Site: brandenburg
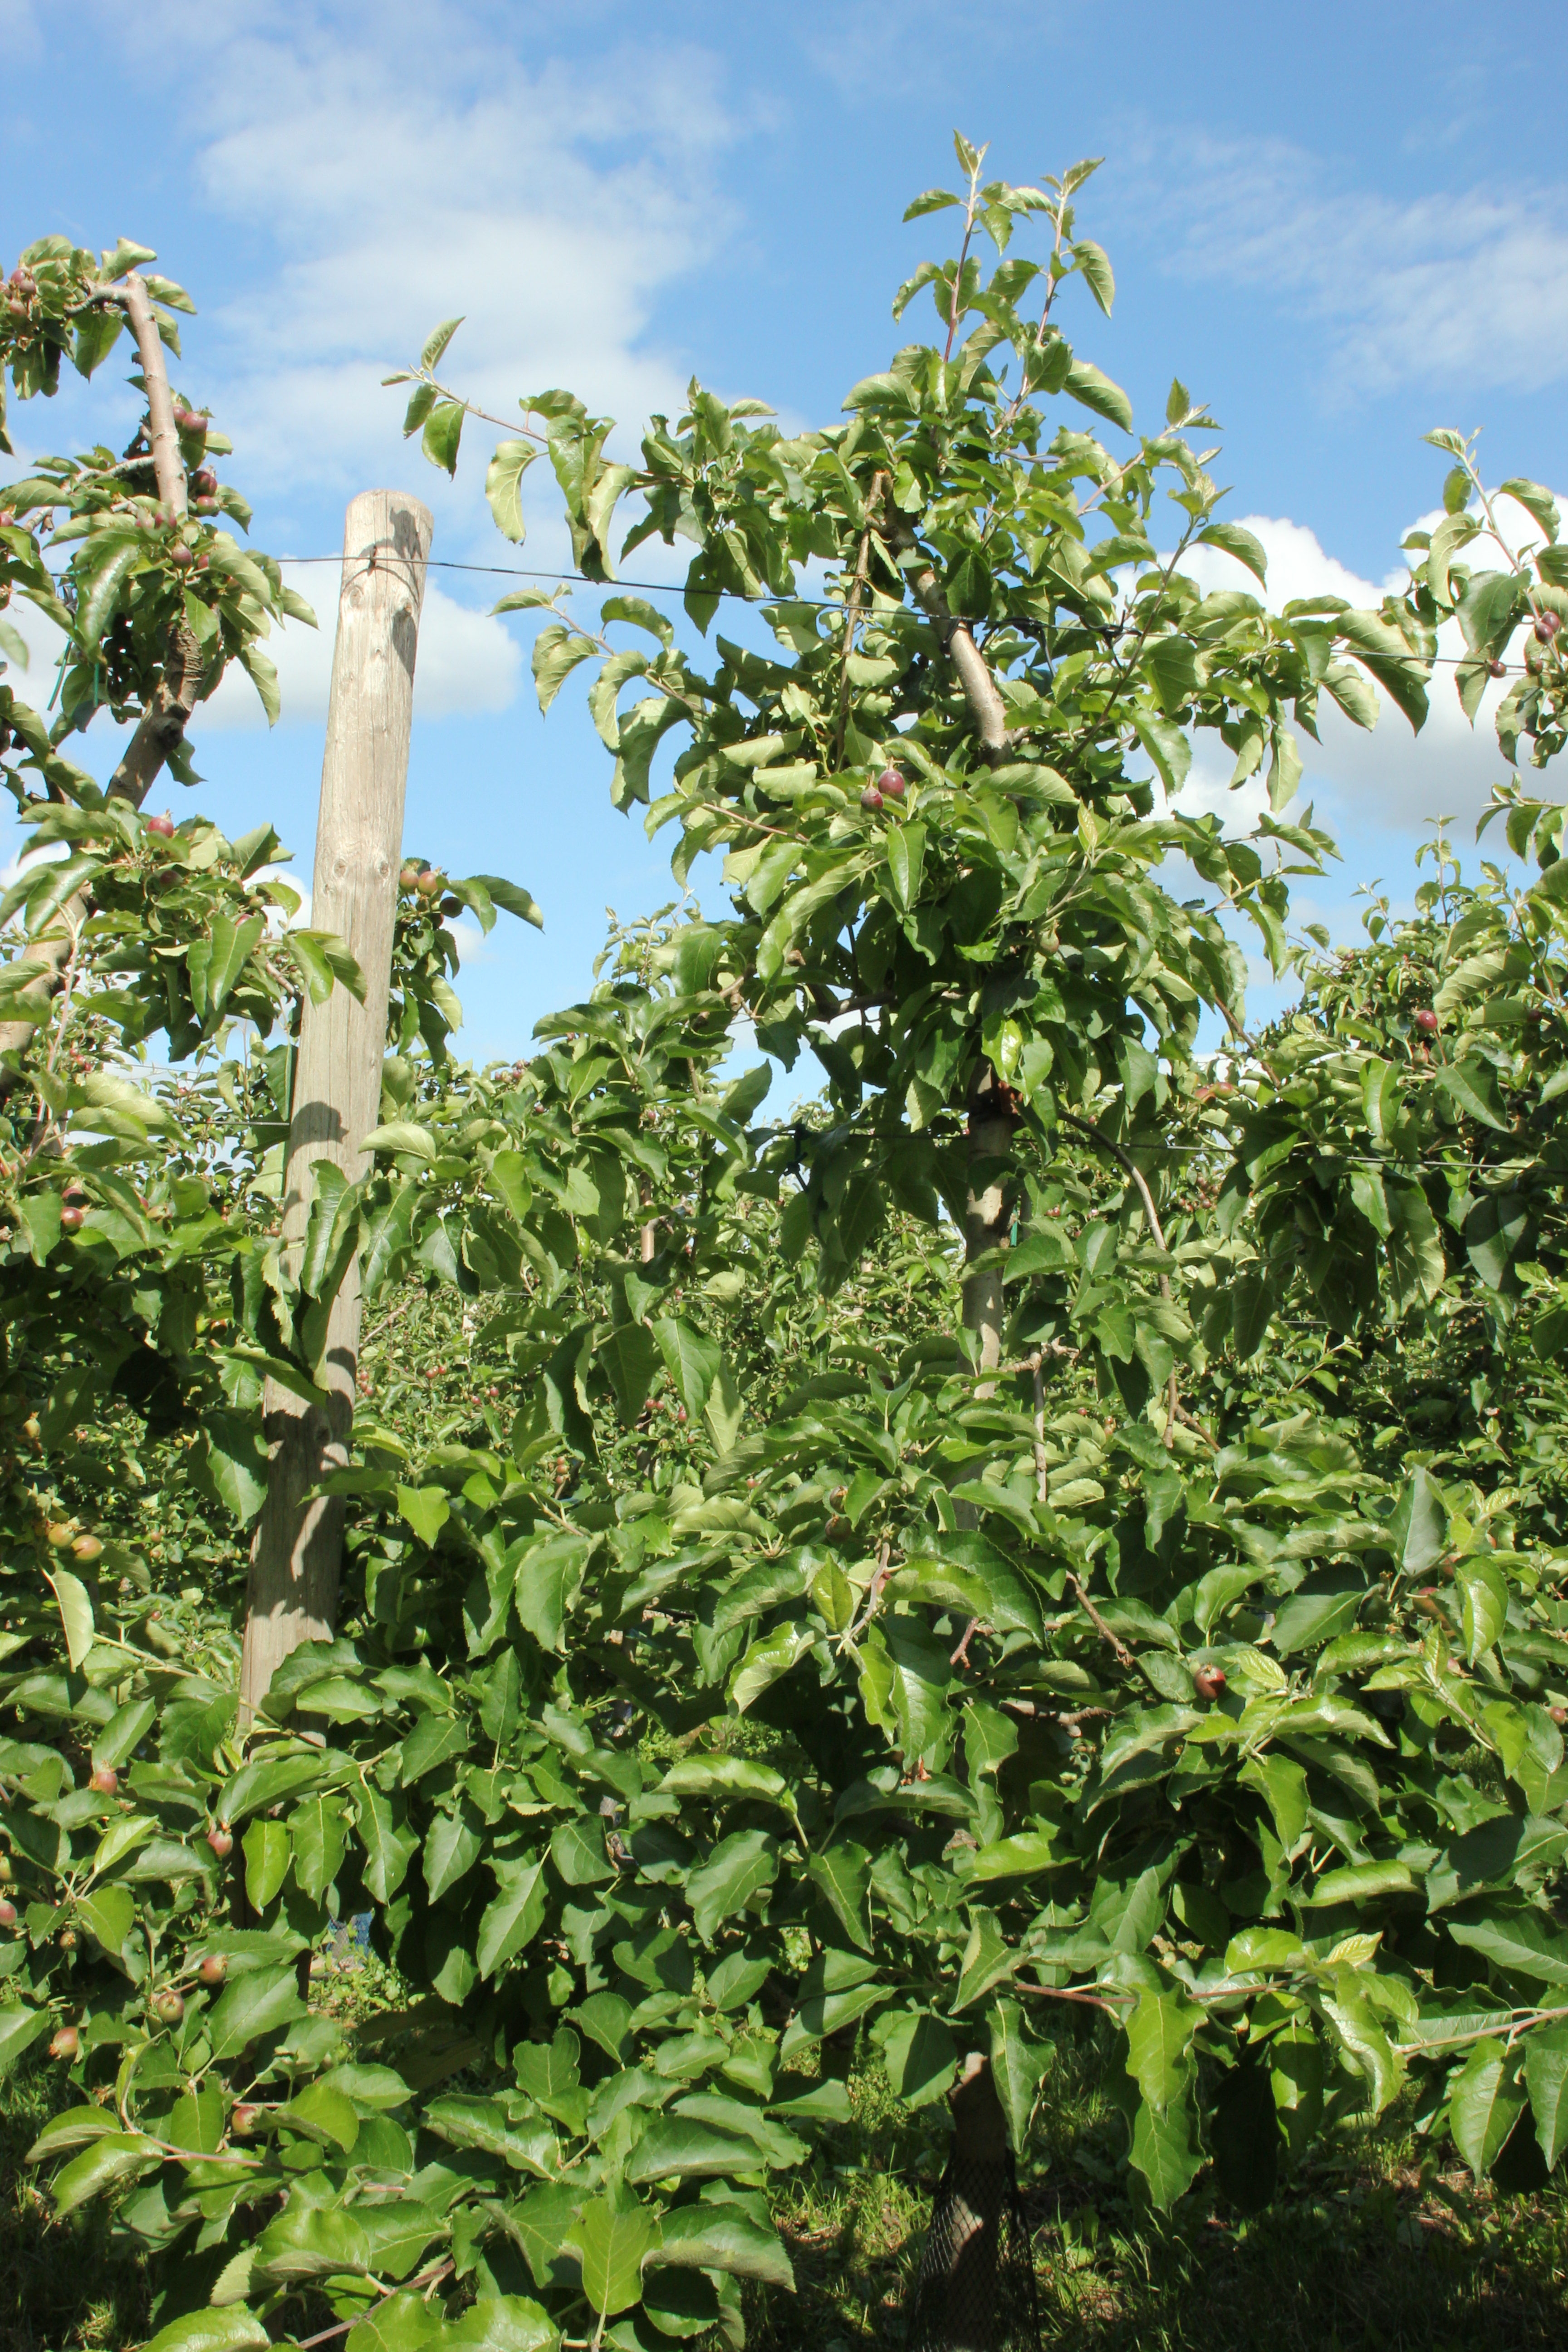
Growth stage (BBCH 72): Development of fruit